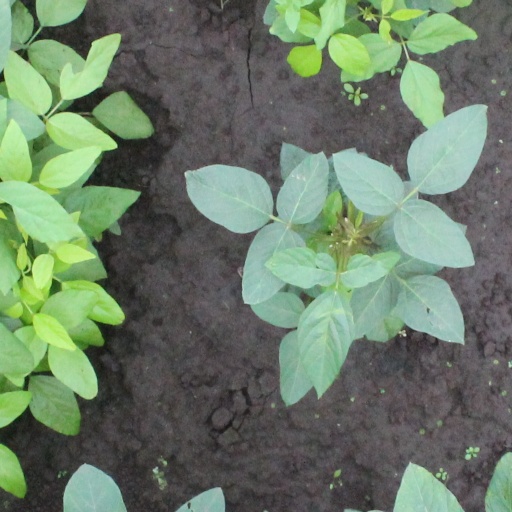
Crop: soybean